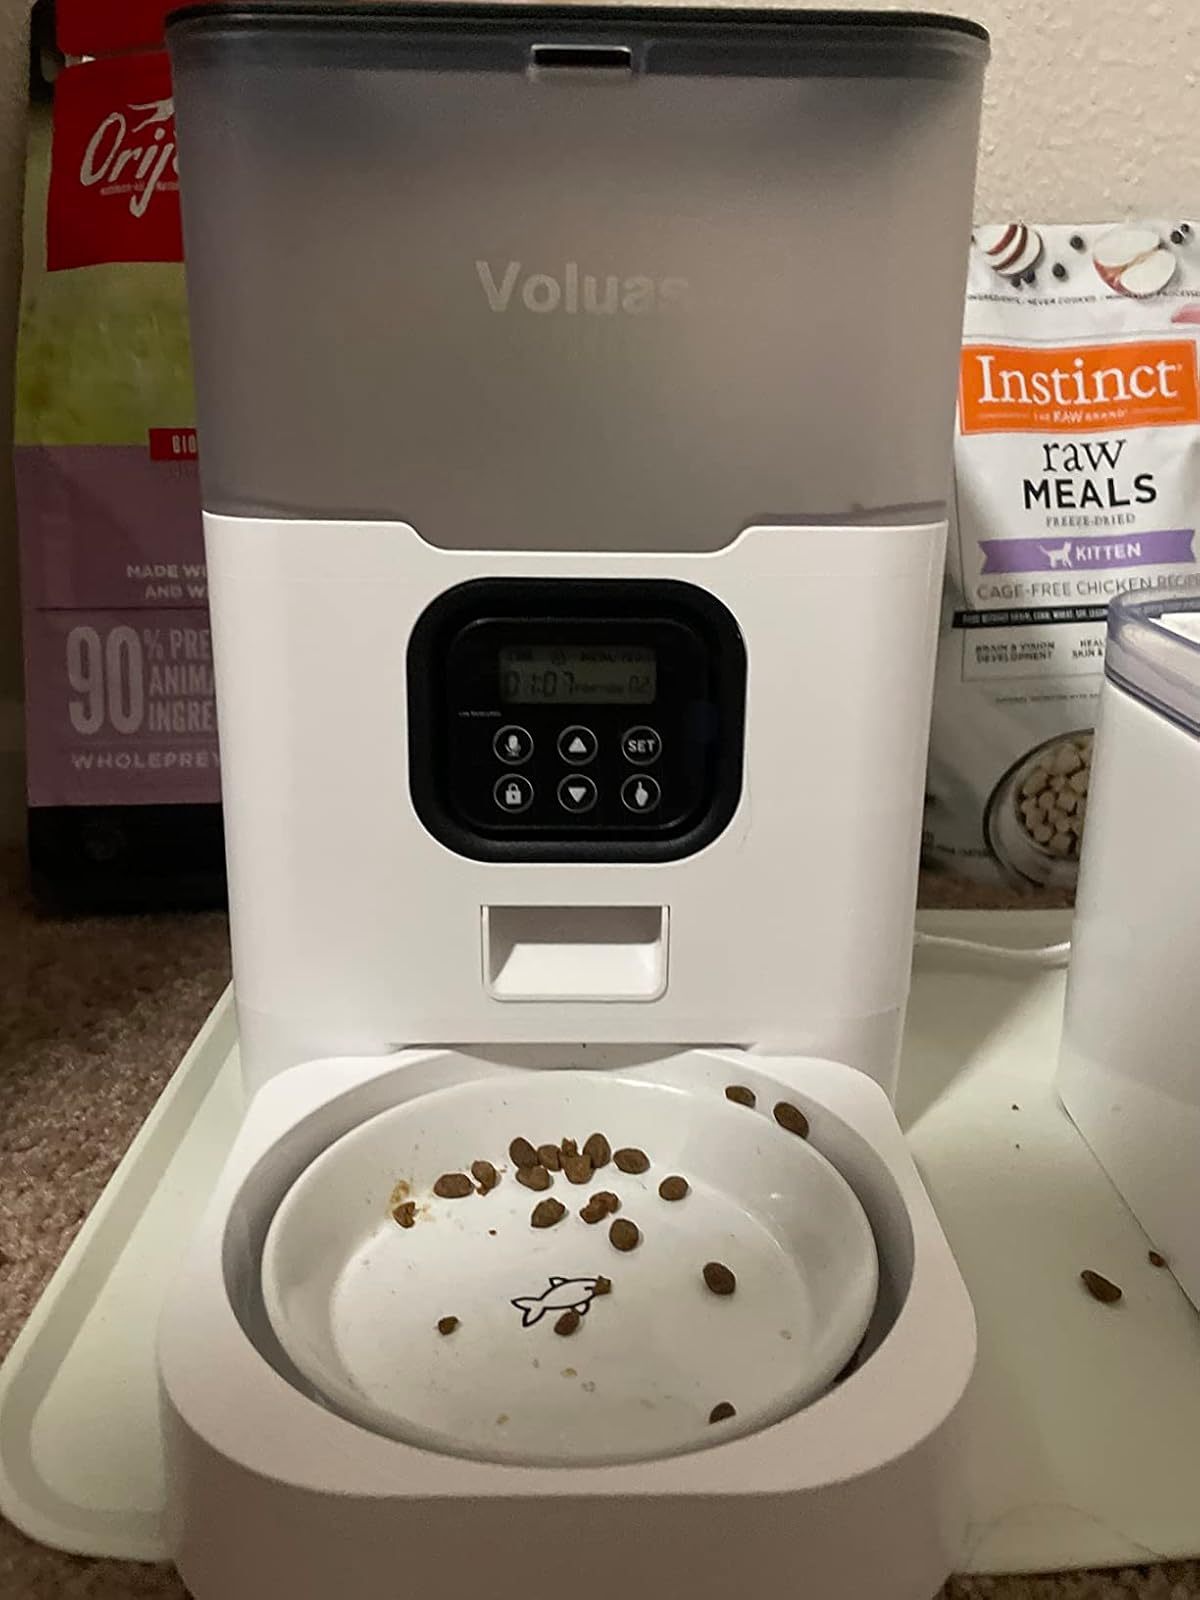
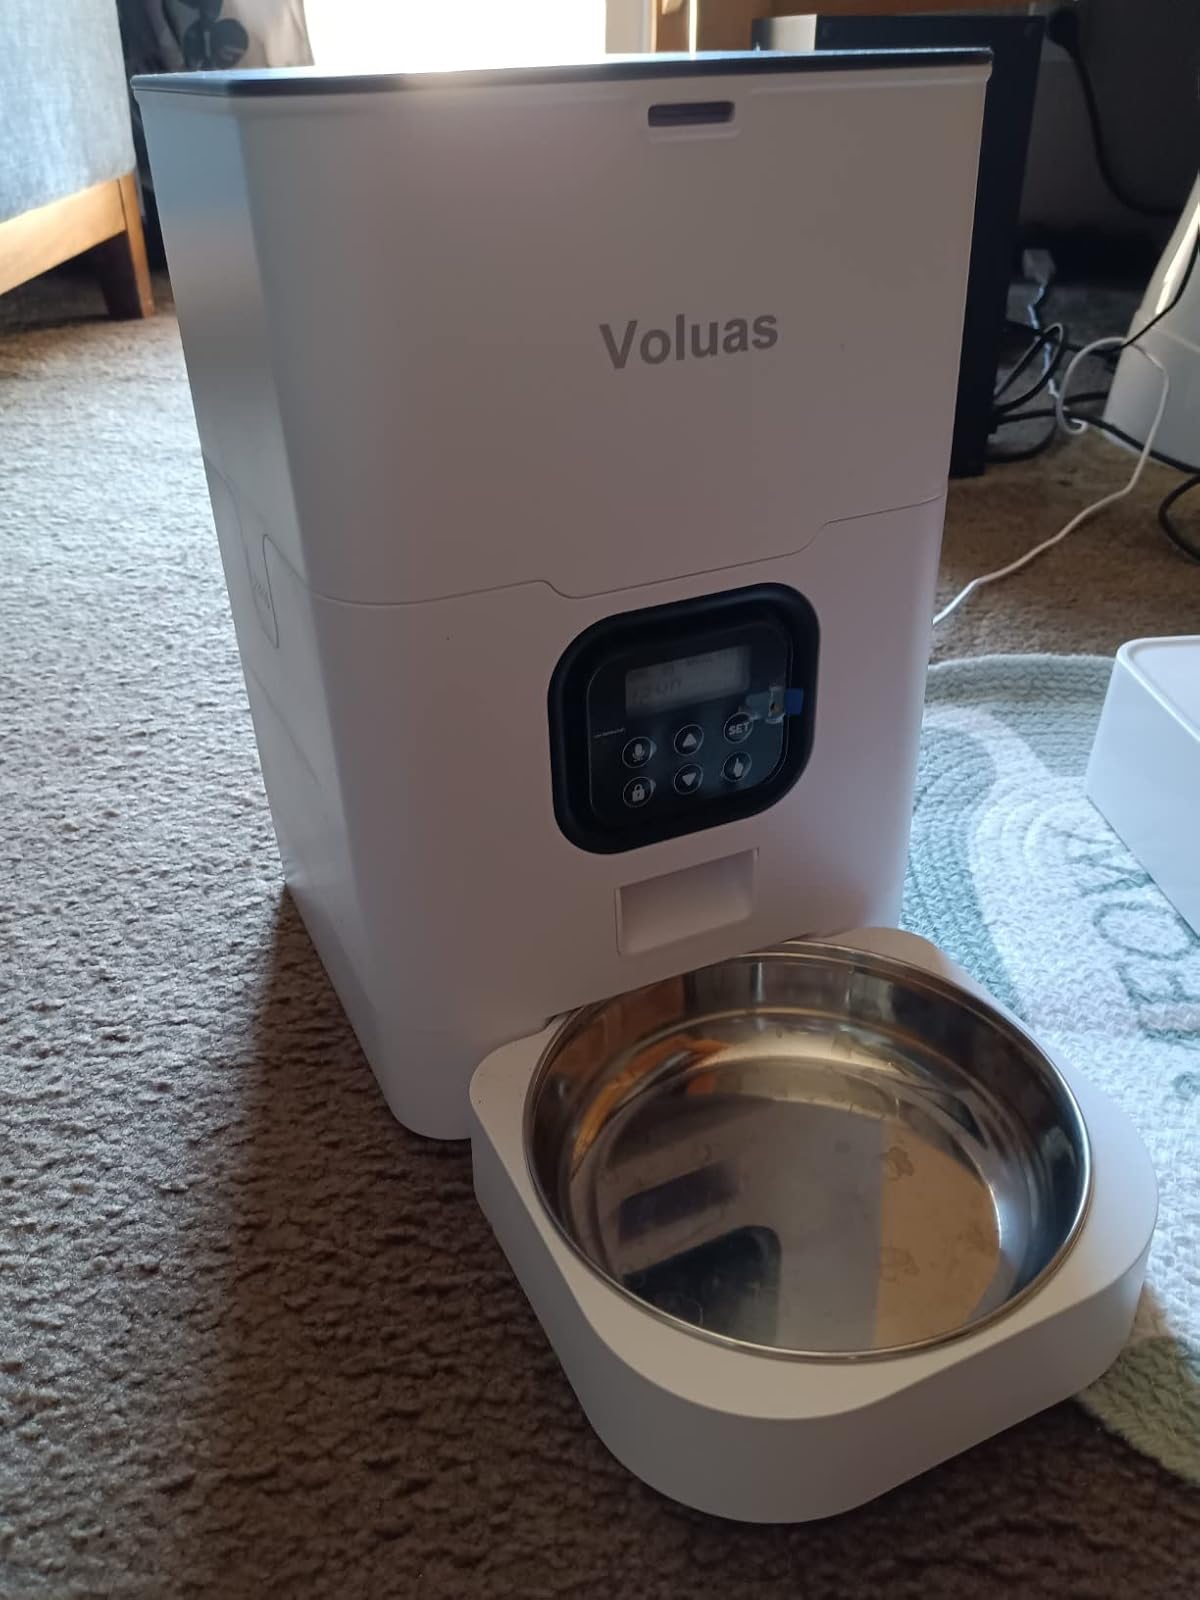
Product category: items_feeder
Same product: no